Longshaw Estate

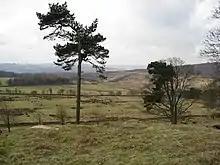
View from the A6187 road

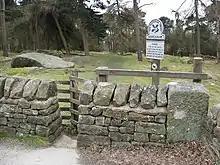
A gated entrance to the Longshaw Estate

Longshaw Estate is an area of moorland, woodland and farmland within the Peak District National Park in Derbyshire, England.